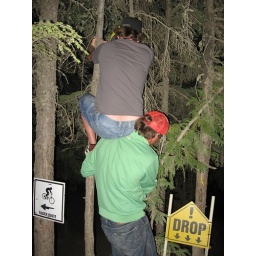
the warning signs are there, but no one can stand in the way of a drunk kiwi and a drunk aussie.